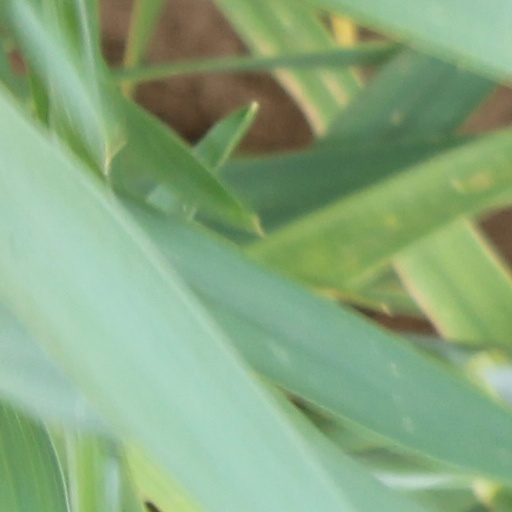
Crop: wheat